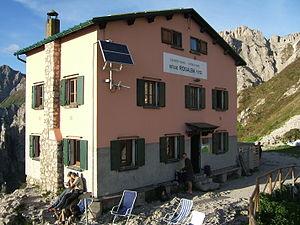
La chaîne des Grigne est un ensemble montagneux dans la province de Lecco, en Italie. Il sépare le lac de Lecco de la Valsassina. Son point culminant, à 2 410 mètres d'altitude, est la Grigna encore appelée Grignone ou Grigna septentrionale ; un autre sommet caractéristique de cette chaîne est la Grignetta ou Grigna méridionale, à 2 177 mètres d'altitude.
La Grigna ou Grignone ou Grigna septentrionale est le sommet le plus élevé de la chaîne des Grigne, dans la province de Lecco, en Italie.